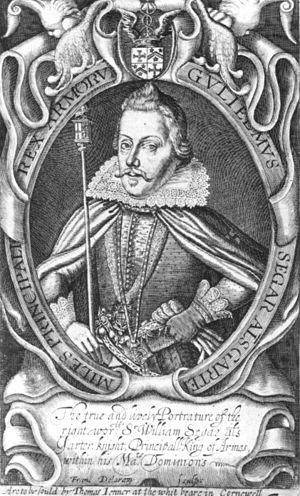
William Segar est un peintre de cour, portraitiste et officier d'armes à la cour d'Élisabeth Ire d'Angleterre; Il est nommé principal roi d'armes de la jarretière sous Jacques I.
Un peintre de cour est un artiste qui peint pour les membres des familles royales ou des familles de la noblesse, parfois avec un salaire fixe et à une condition d'exclusivité où l'artiste ne doit pas entreprendre d'autres activités. Surtout à la fin du Moyen Âge, ils sont souvent titulaires de la charge de gentilhomme de la Chambre. Outre leur rémunération, ils reçoivent habituellement un titre officiel et souvent une pension à vie, même si les arrangements sont très variables. Pour l'artiste, une nomination à la cour a l'avantage de le libérer des restrictions des guildes de peintre locales, bien qu'au Moyen Âge et à la Renaissance, ils soient aussi souvent amenés à faire des travaux décoratifs dans les palais et à créer des œuvres temporaires pour des divertissements et des expositions de cour. Certains artistes, comme Jan van Eyck ou Diego Velázquez, sont utilisés dans d'autres capacités à la cour en tant que diplomates, fonctionnaires ou administrateurs